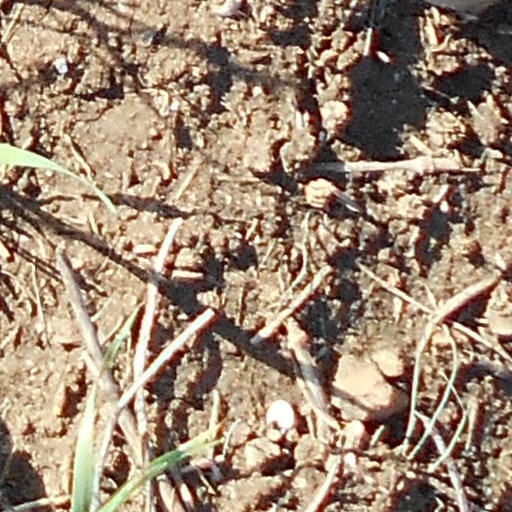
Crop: wheat